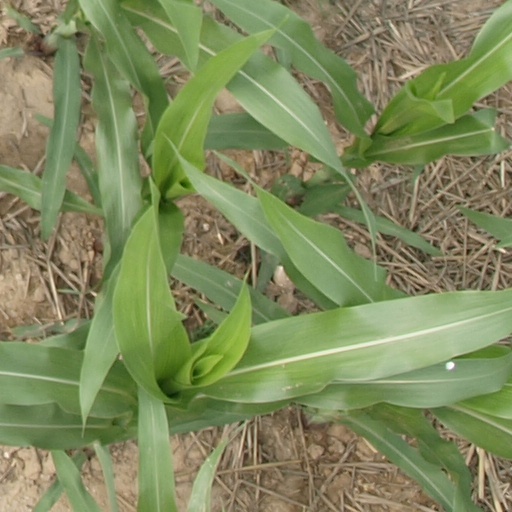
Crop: maize; corn